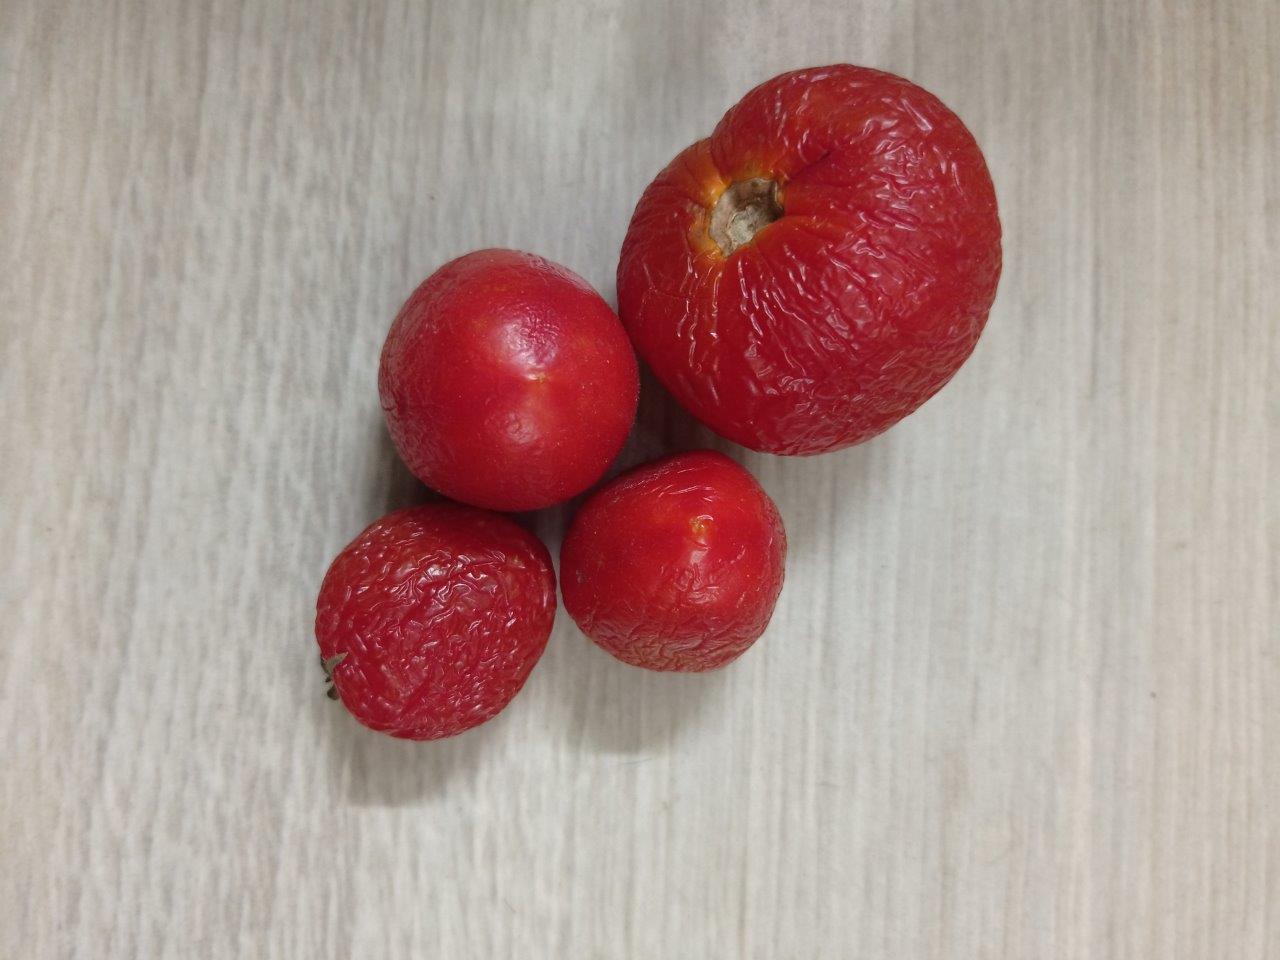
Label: Rotten